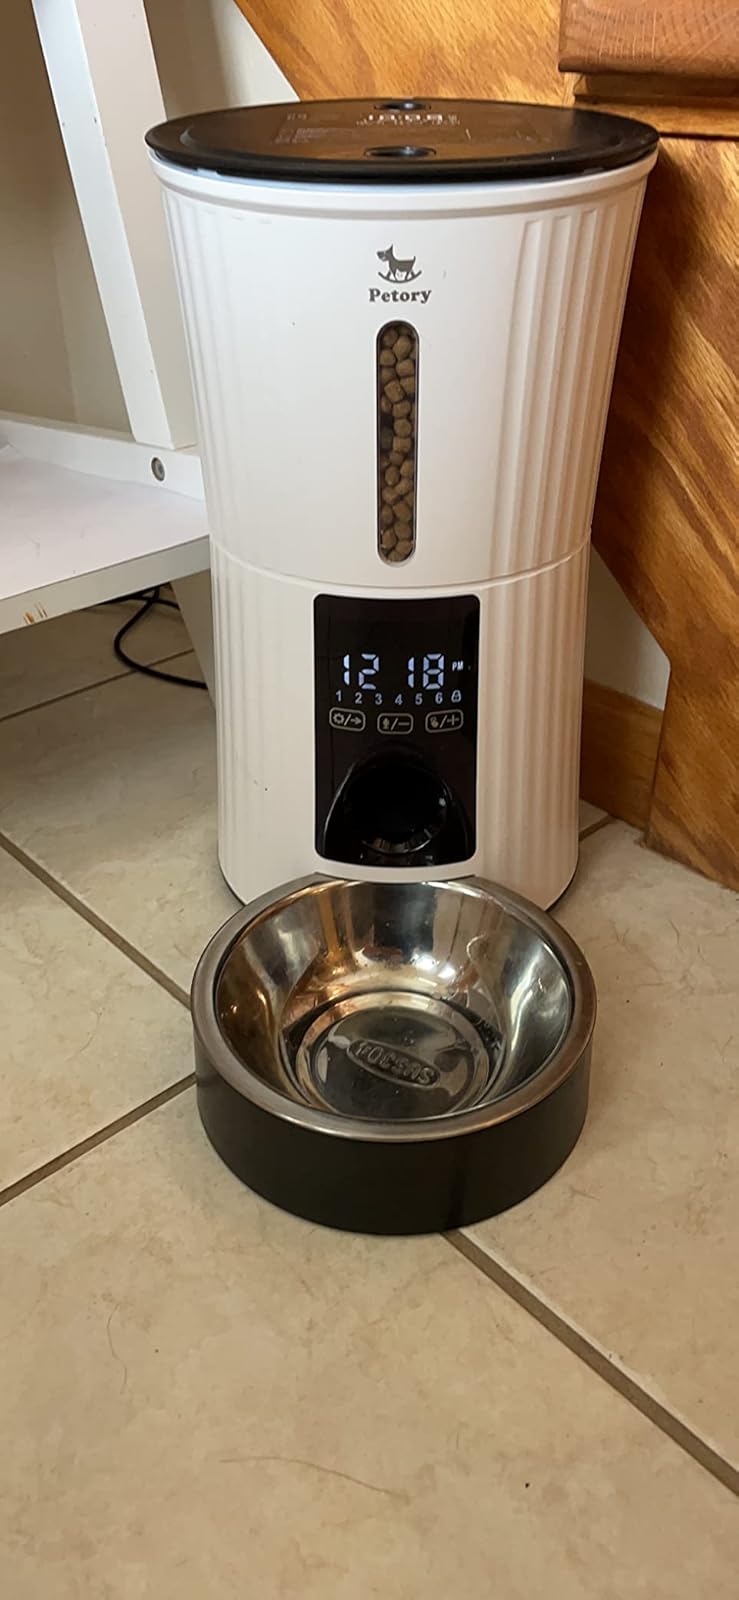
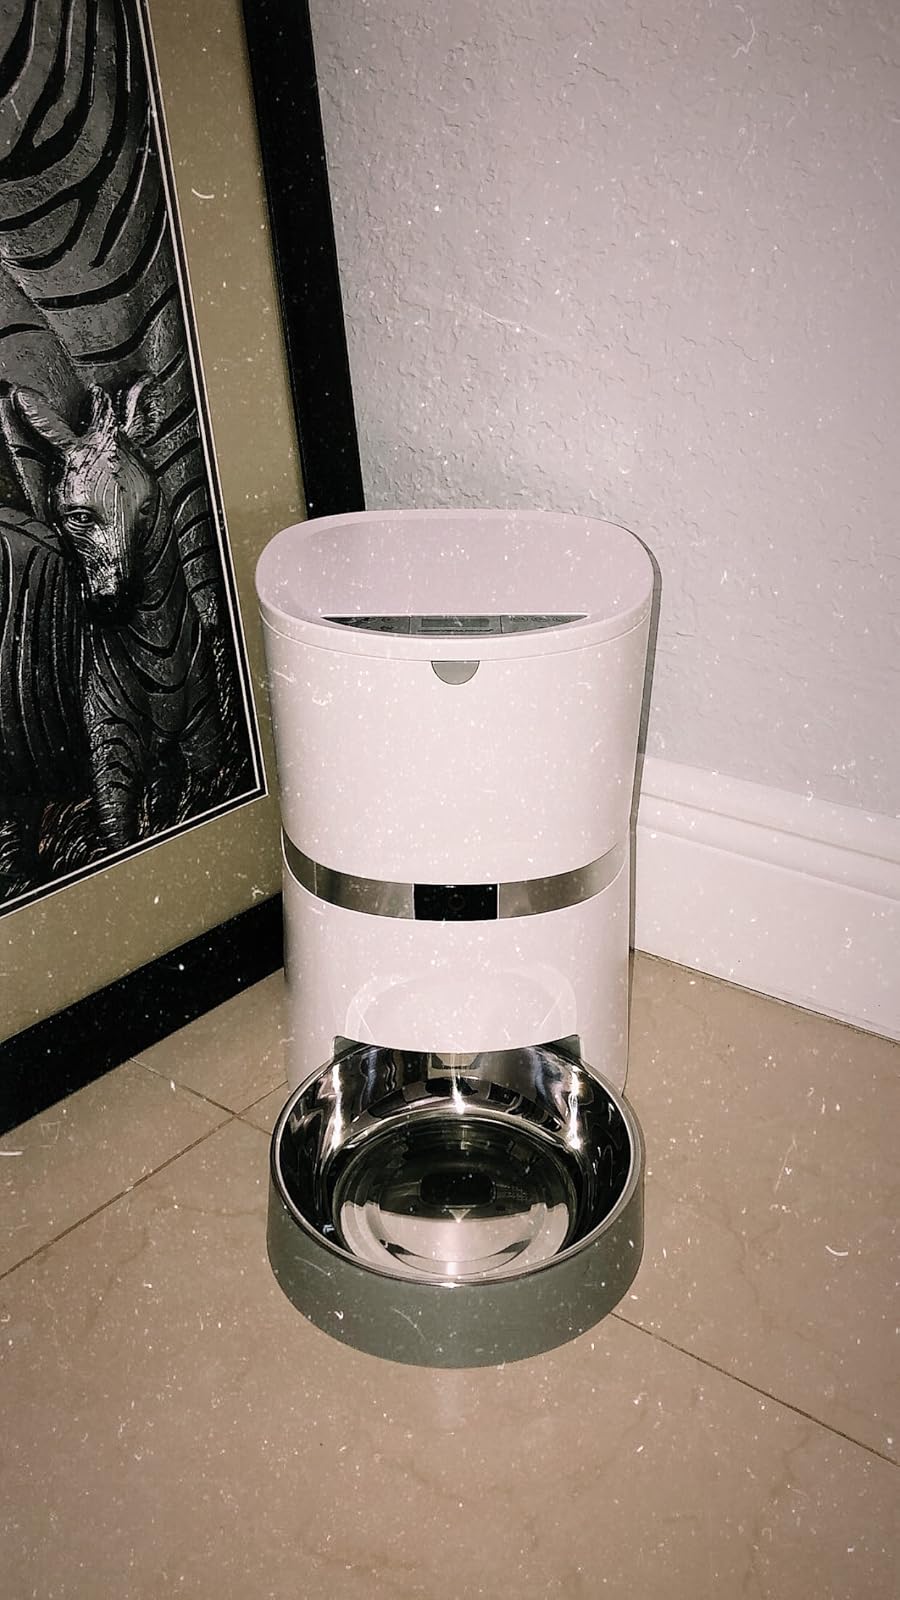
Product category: items_feeder
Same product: no